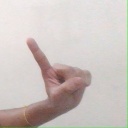
अक्षर: ए